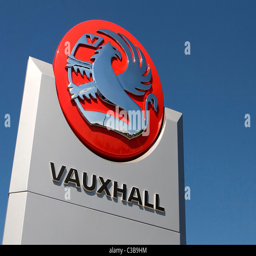
illustrative image of cars , part of the group